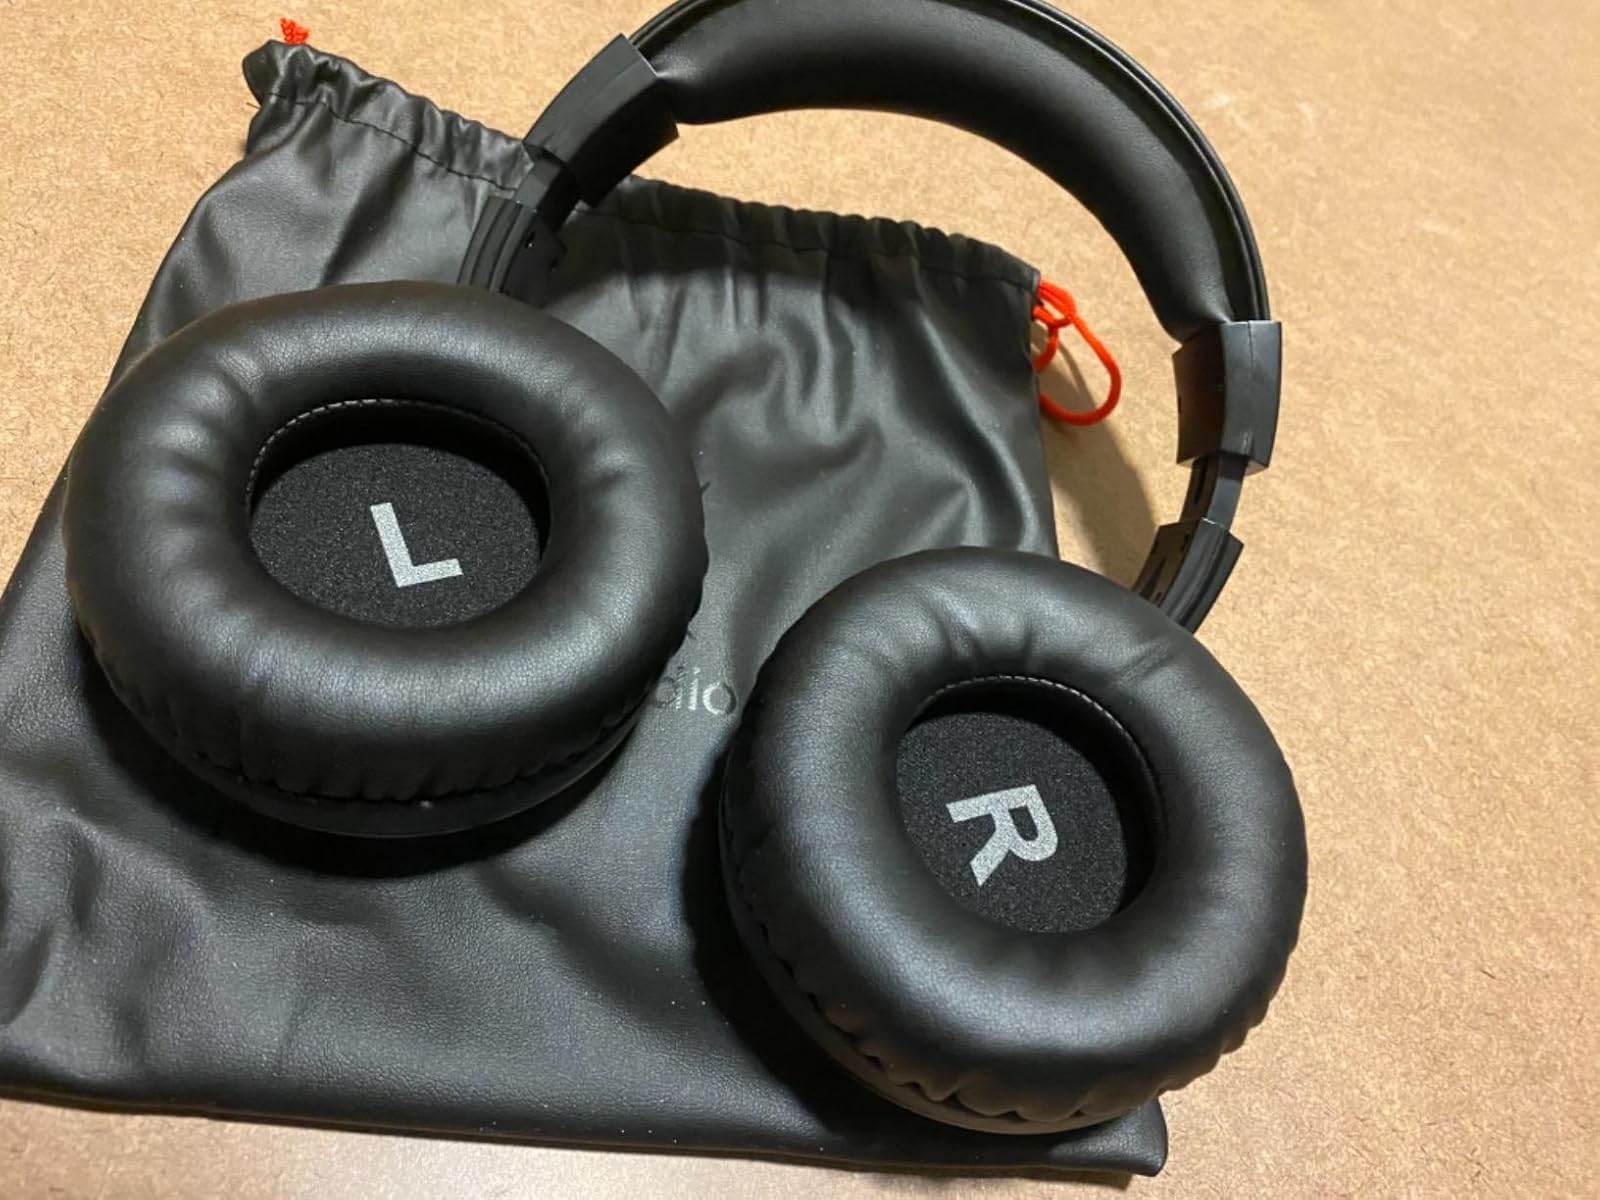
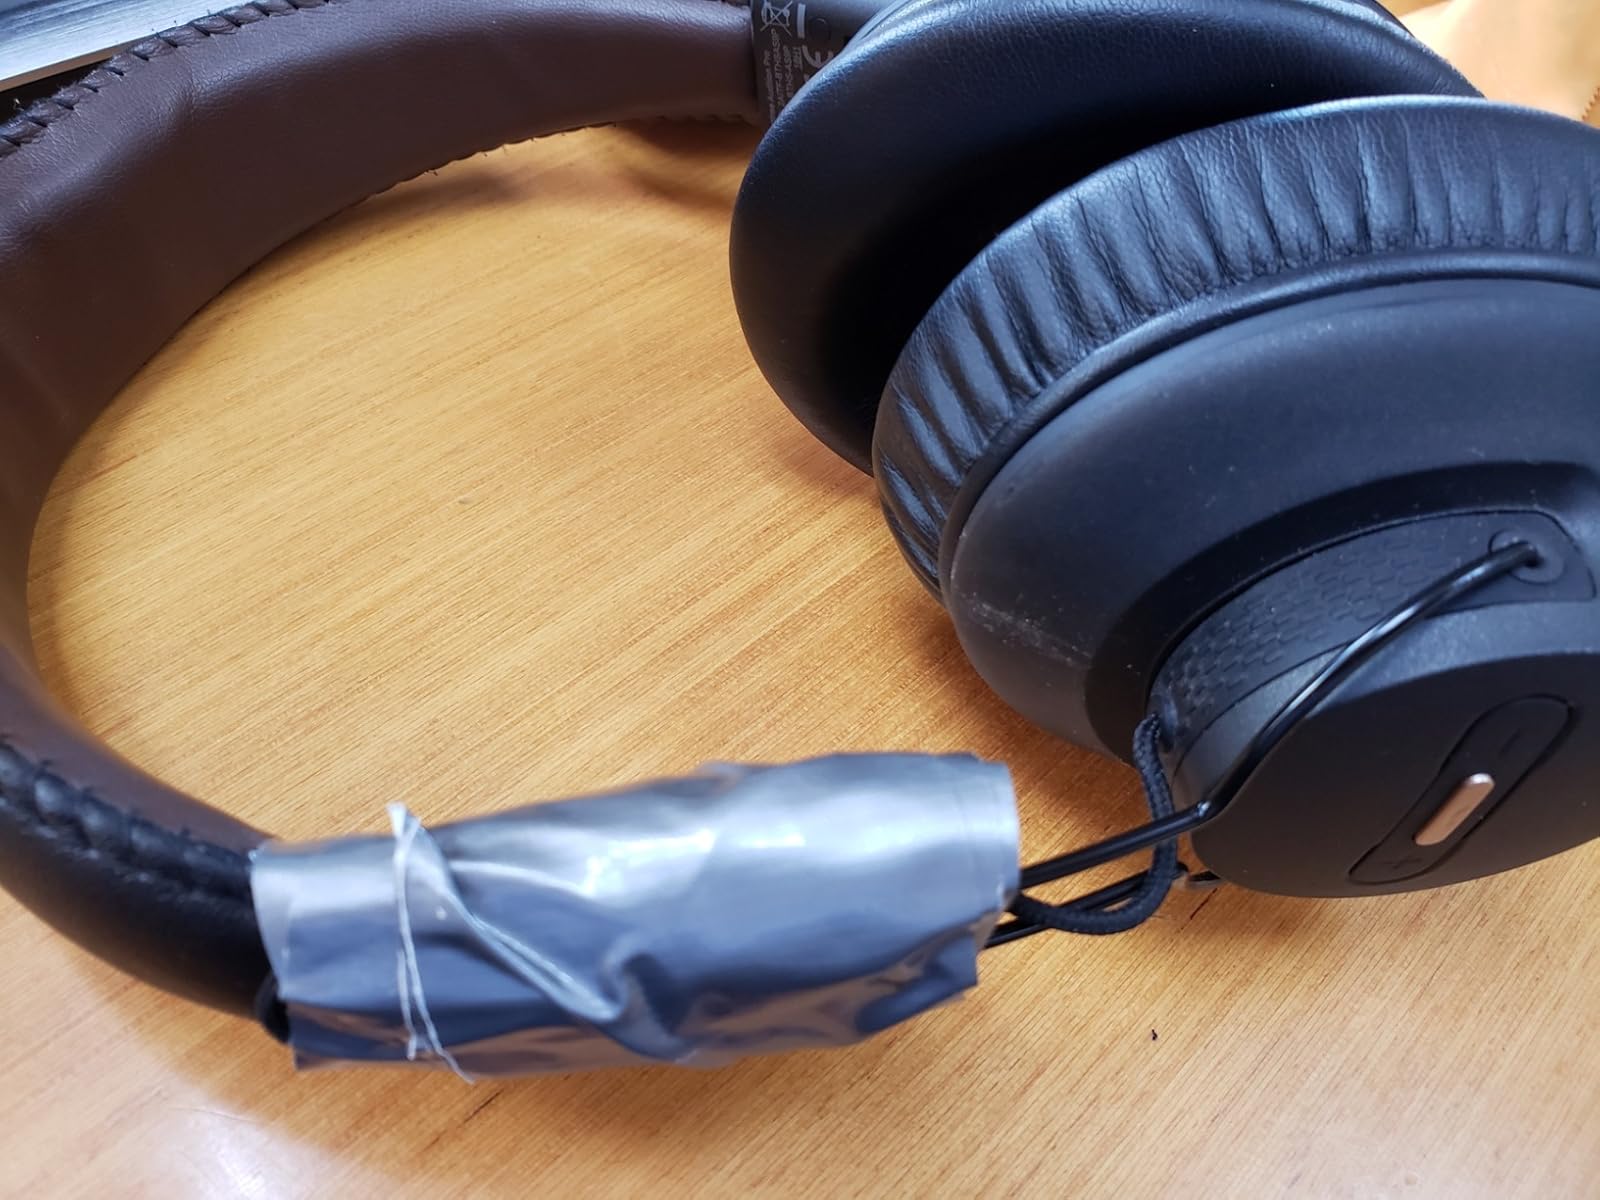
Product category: headphones
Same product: no